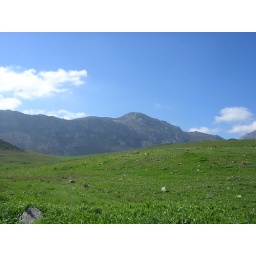
Green field below the Sierra Pelada (same area as El Torcal) taken on the road from Antequera. Taken June 2006.